Whiting Farms, Holyoke, Massachusetts

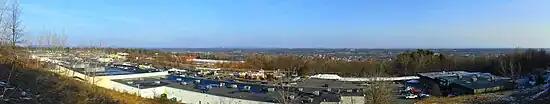
Holyoke Shopping Center, built on the fields and the site of the former farmhouse

Holyoke by Craig Della Penna; features photographs of Whiting Farms